Little River Railroad (Michigan)

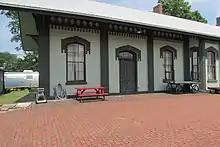
Lake Shore & Michigan Southern Depot.

The Little River Railroad is a heritage railroad located in Coldwater, Michigan. The train runs to Quincy, Michigan and occasionally Hillsdale, Michigan.